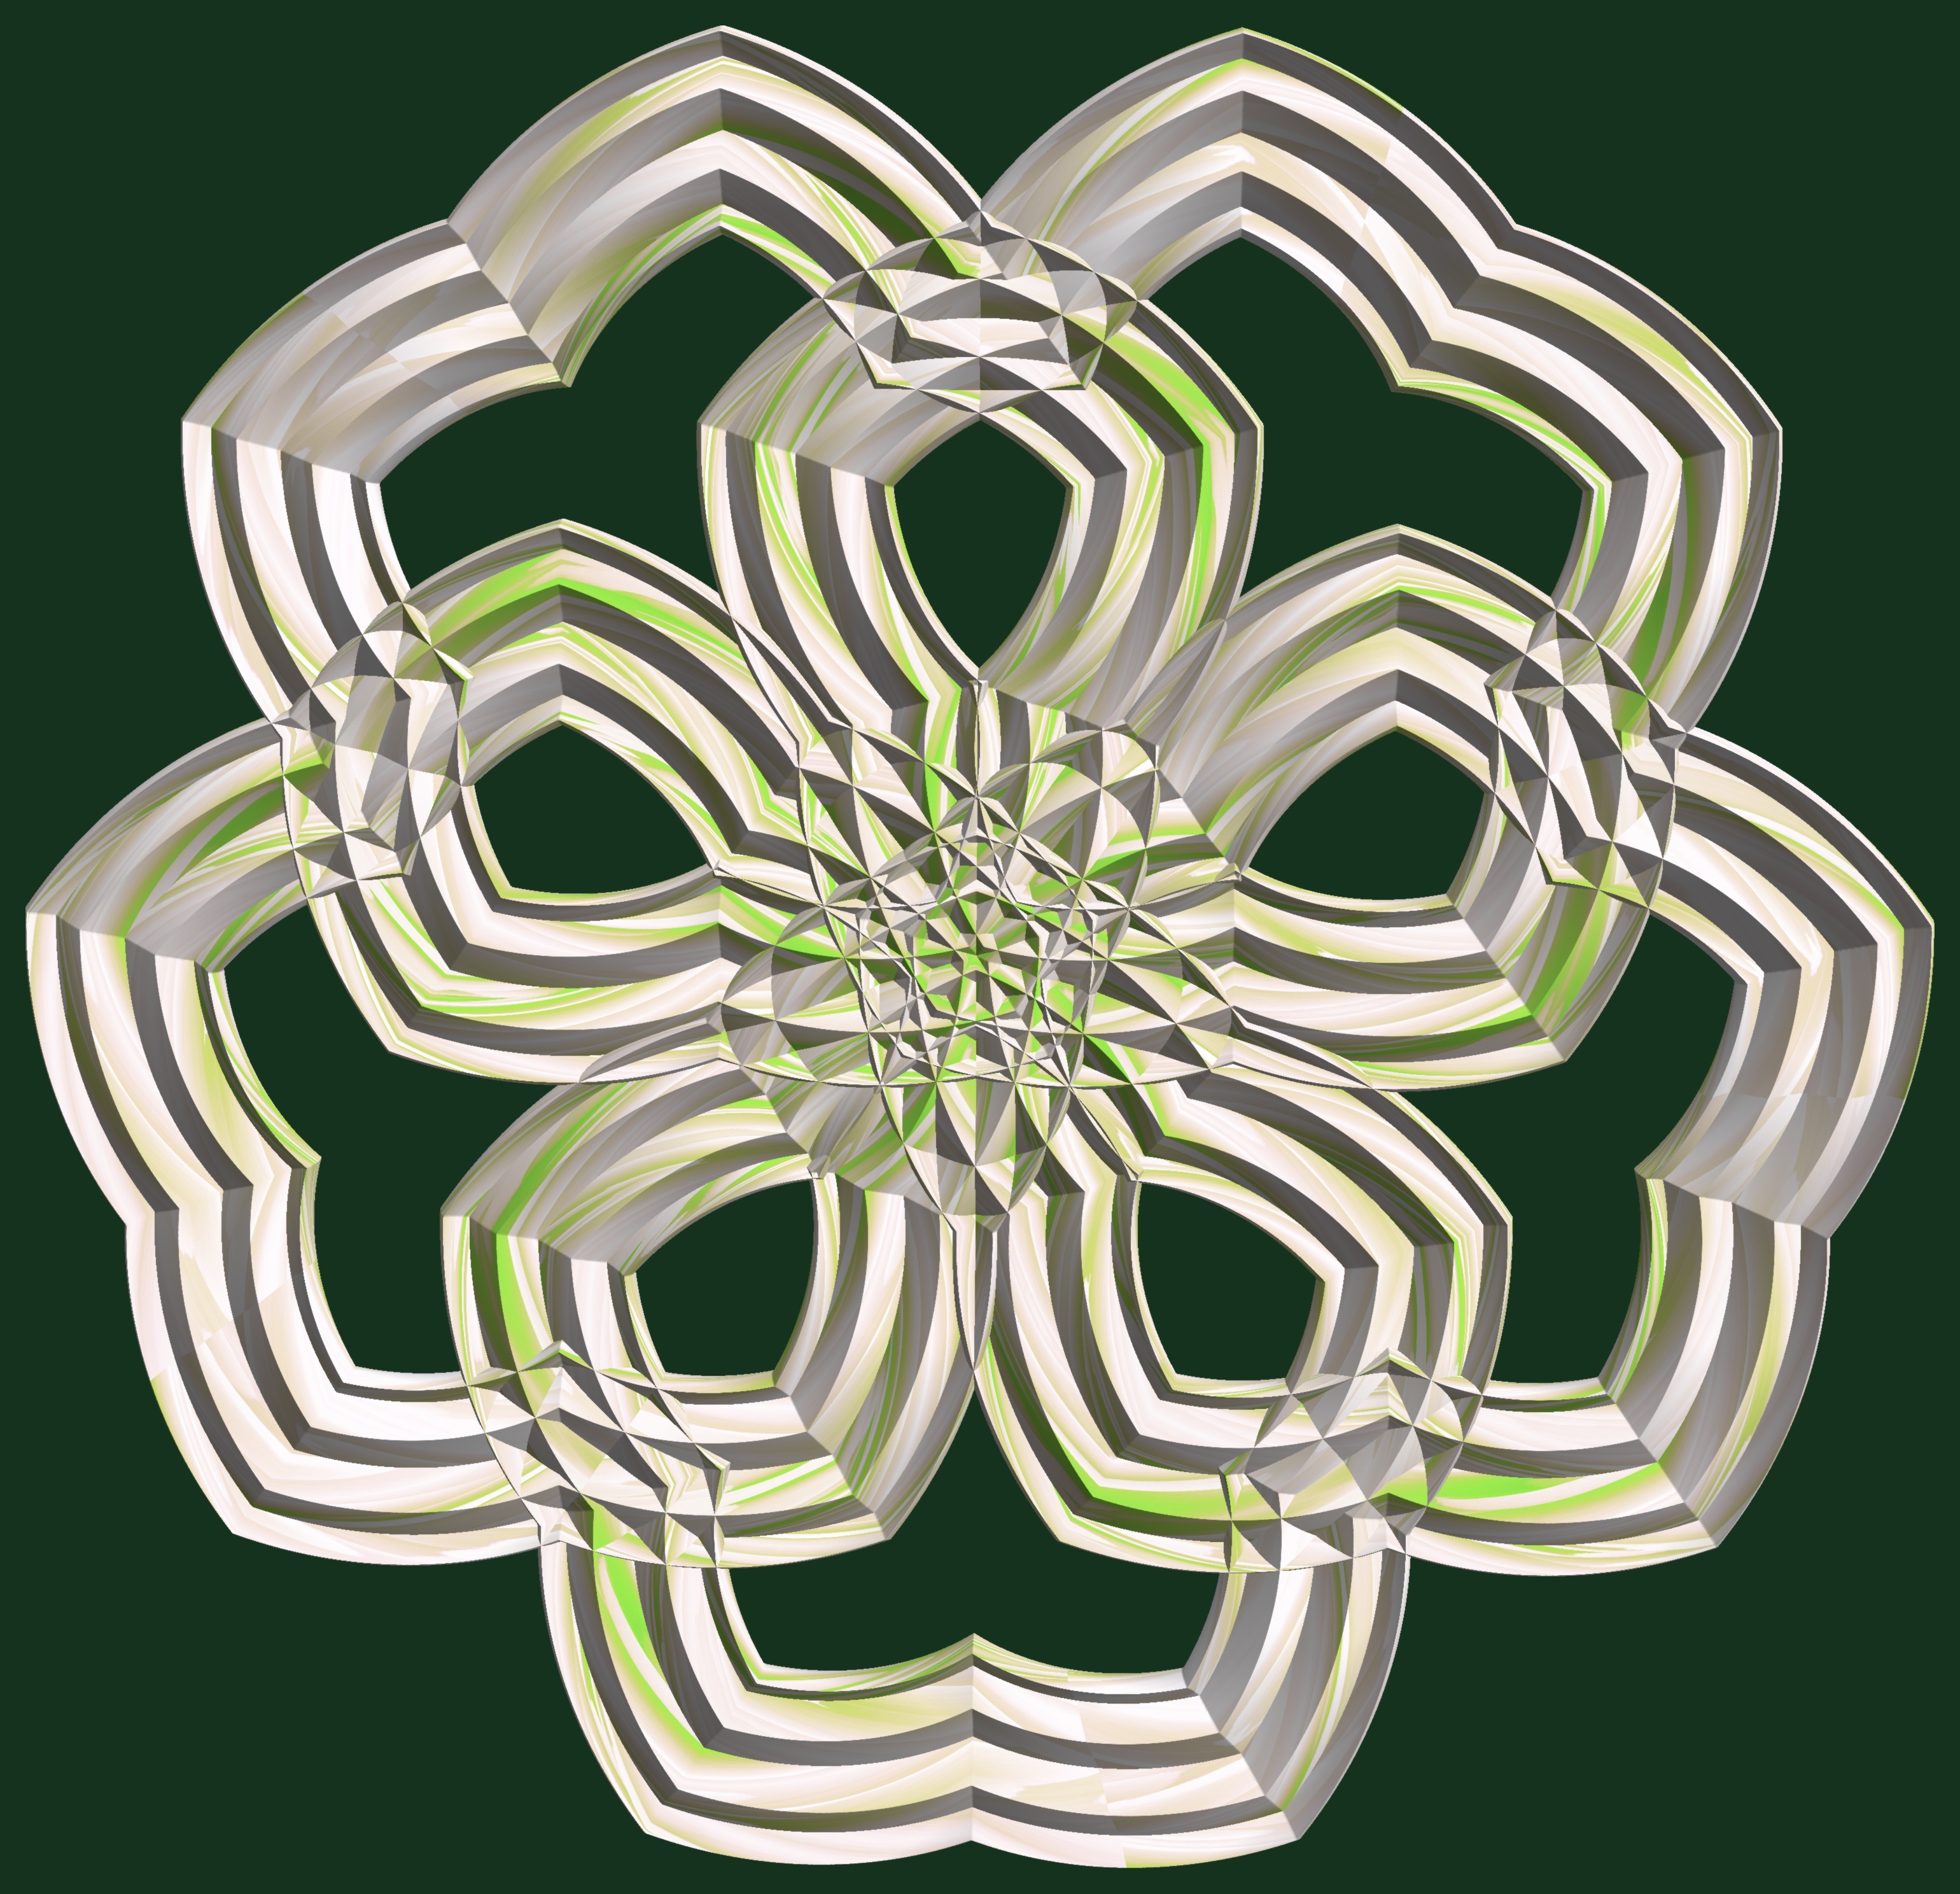
structure, texture, pattern, symbol, circle, cool image, design, symmetry, 3d, graphic, torus, mathematica, cg, parametricplot3d, code, program, algorithm, abstruct, mapping